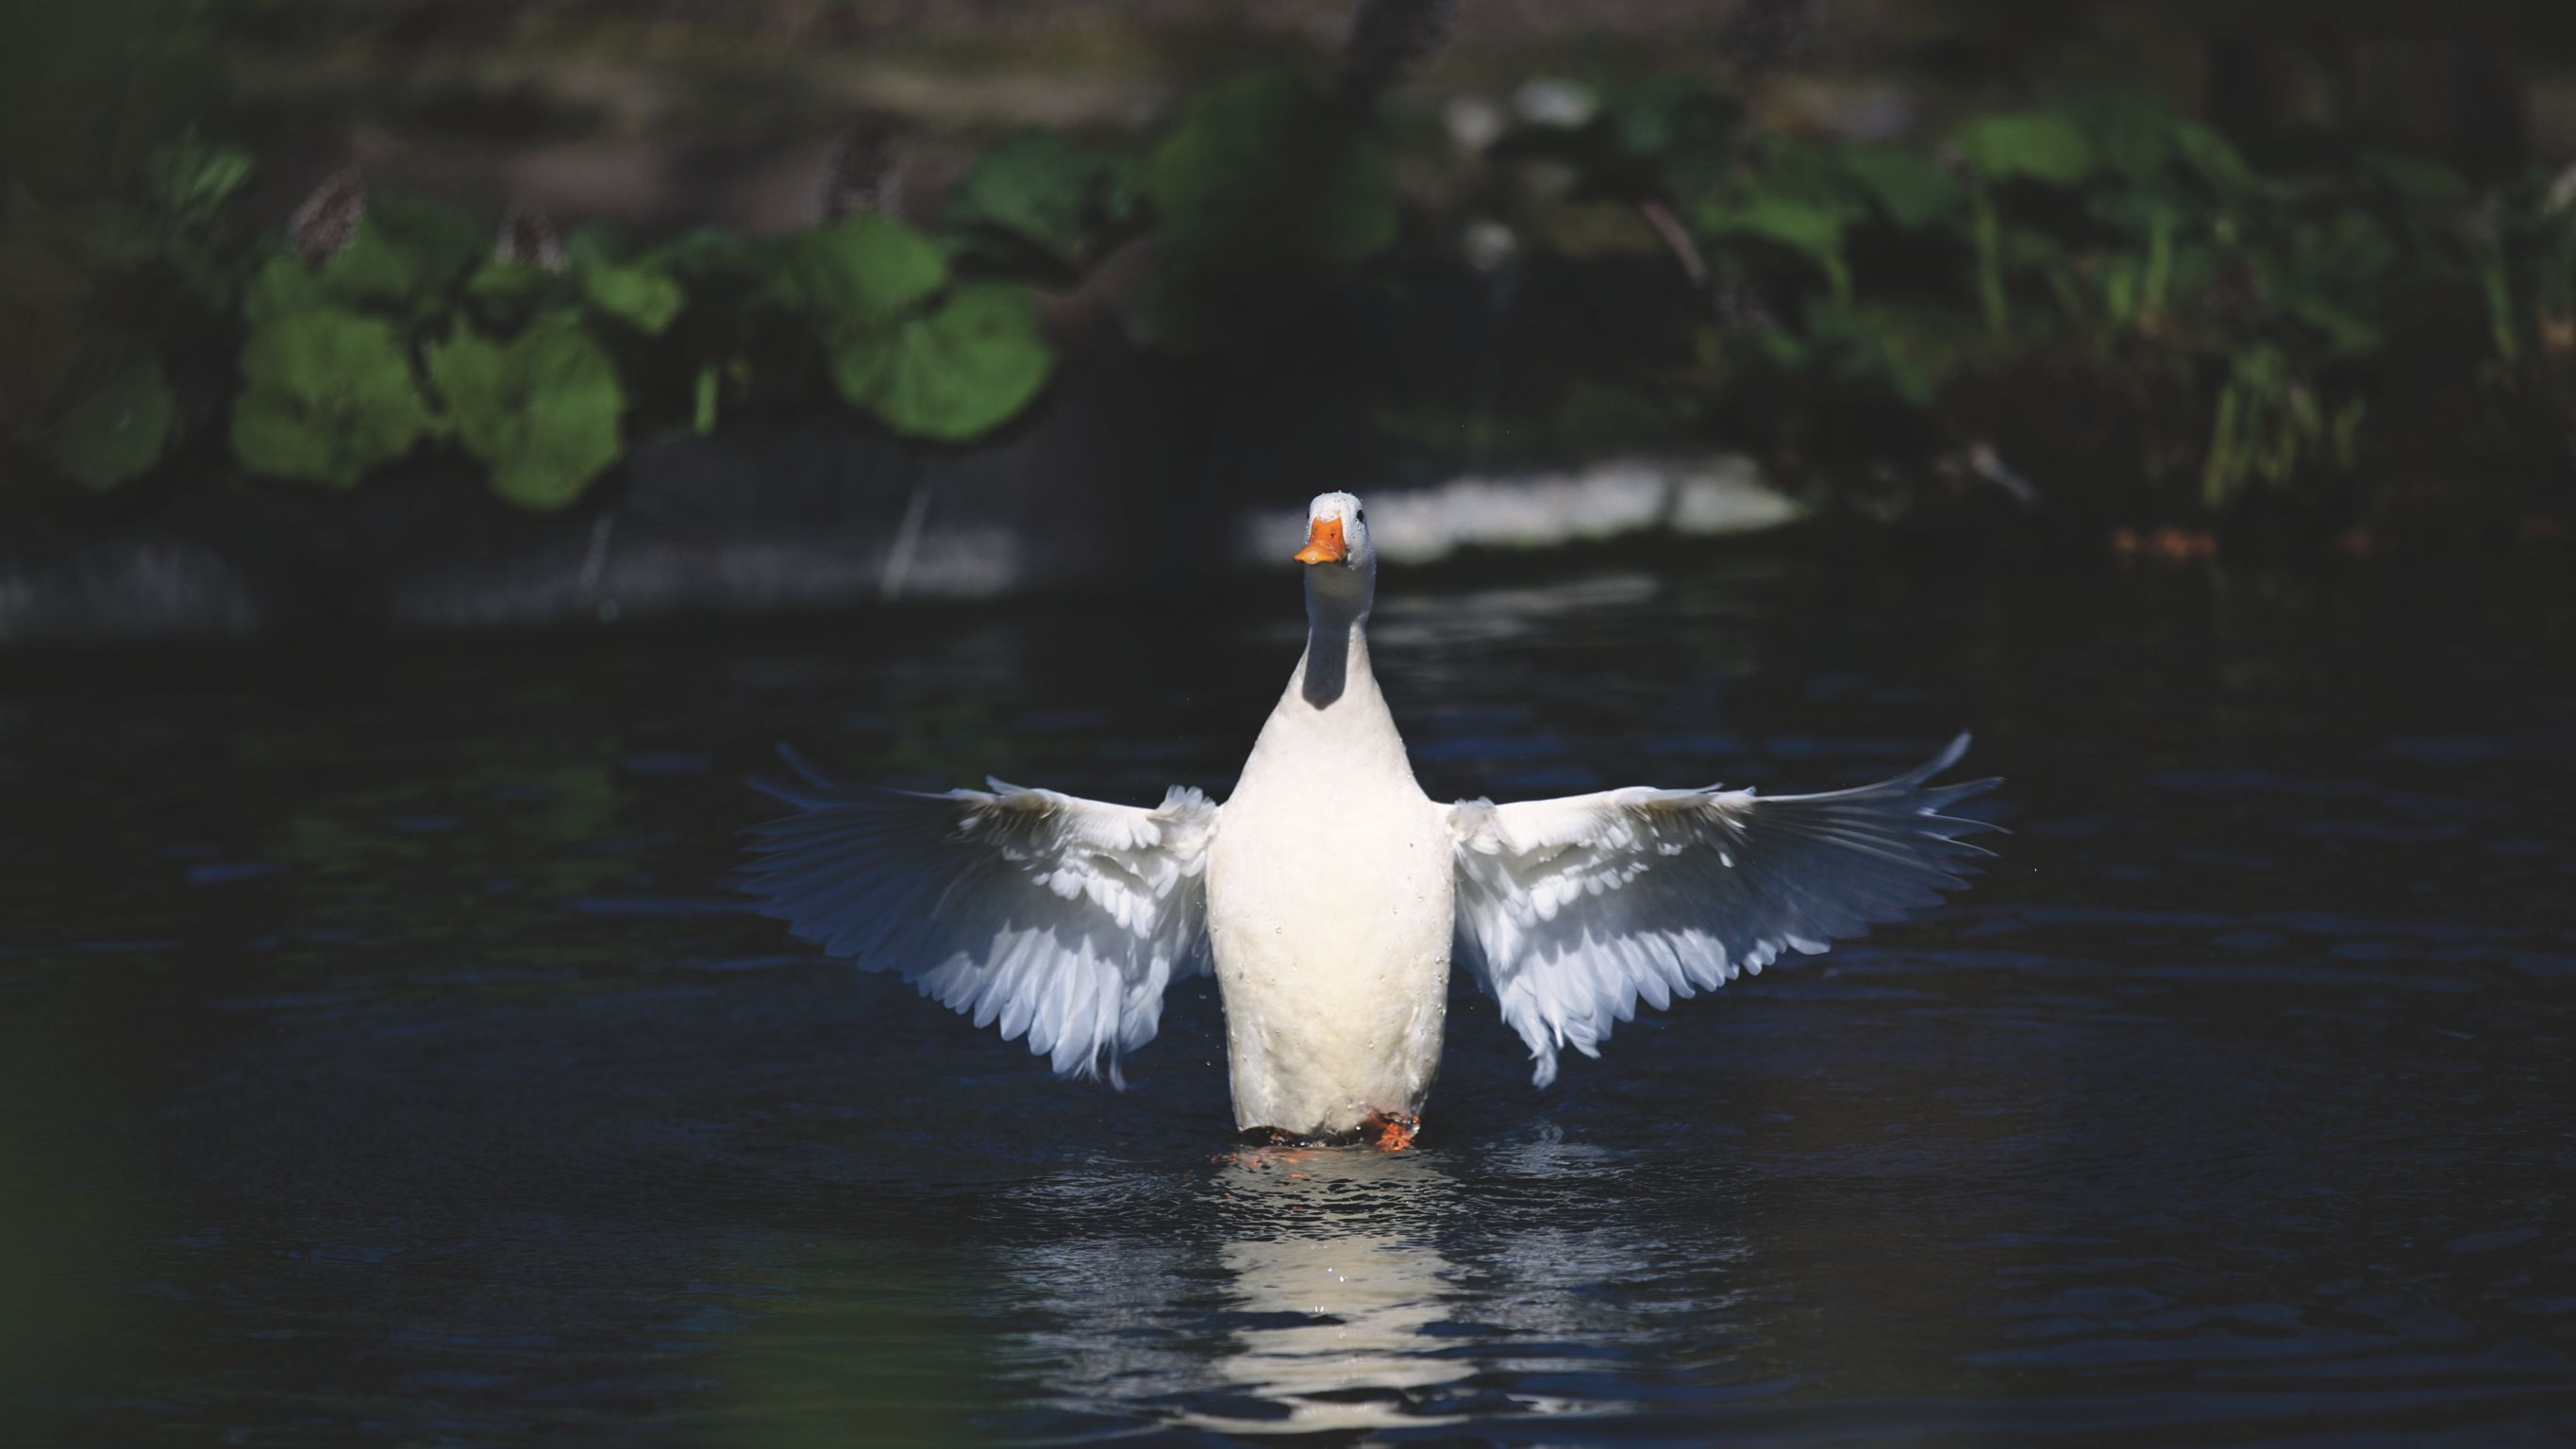
water, nature, bird, wing, lake, animal, wildlife, beak, fauna, swan, duck, wings, goose, vertebrate, waterfowl, water bird, ducks geese and swans